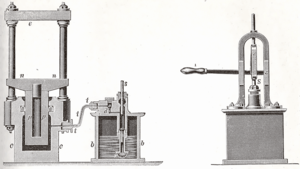
Une presse hydraulique est une machine avec un circuit hydraulique qui fournit une grande force de compression. Elle permet de transmettre un effort démultiplié et un déplacement, servant à écraser, déformer un objet ou soulever une pièce lourde.
Joseph Bramah est un mécanicien et inventeur anglais né à Stainborough dans le Yorkshire le 13 avril 1748 et décédé de pneumonie dans la forêt d'Alice Holt le 9 décembre 1814.